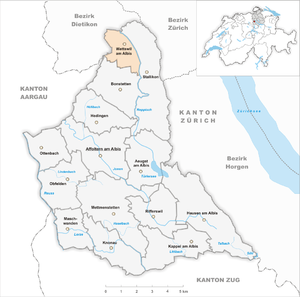
Wettswil am Albis est une commune suisse du canton de Zurich, située dans le district d'Affoltern.